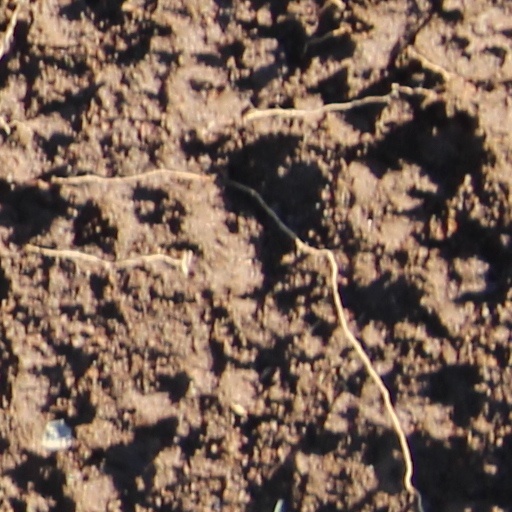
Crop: wheat